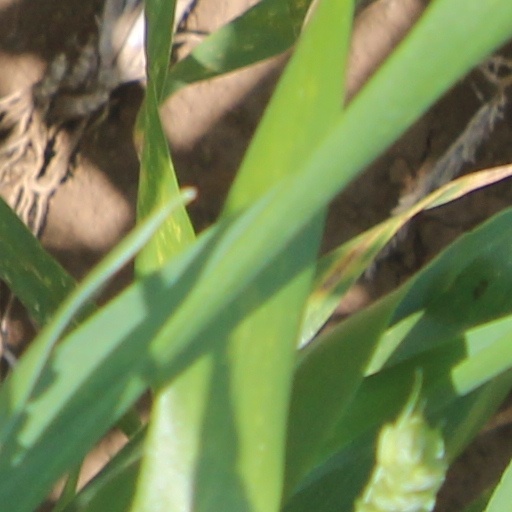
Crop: wheat